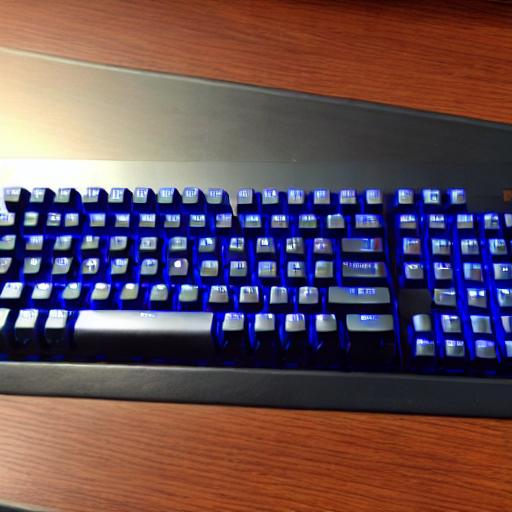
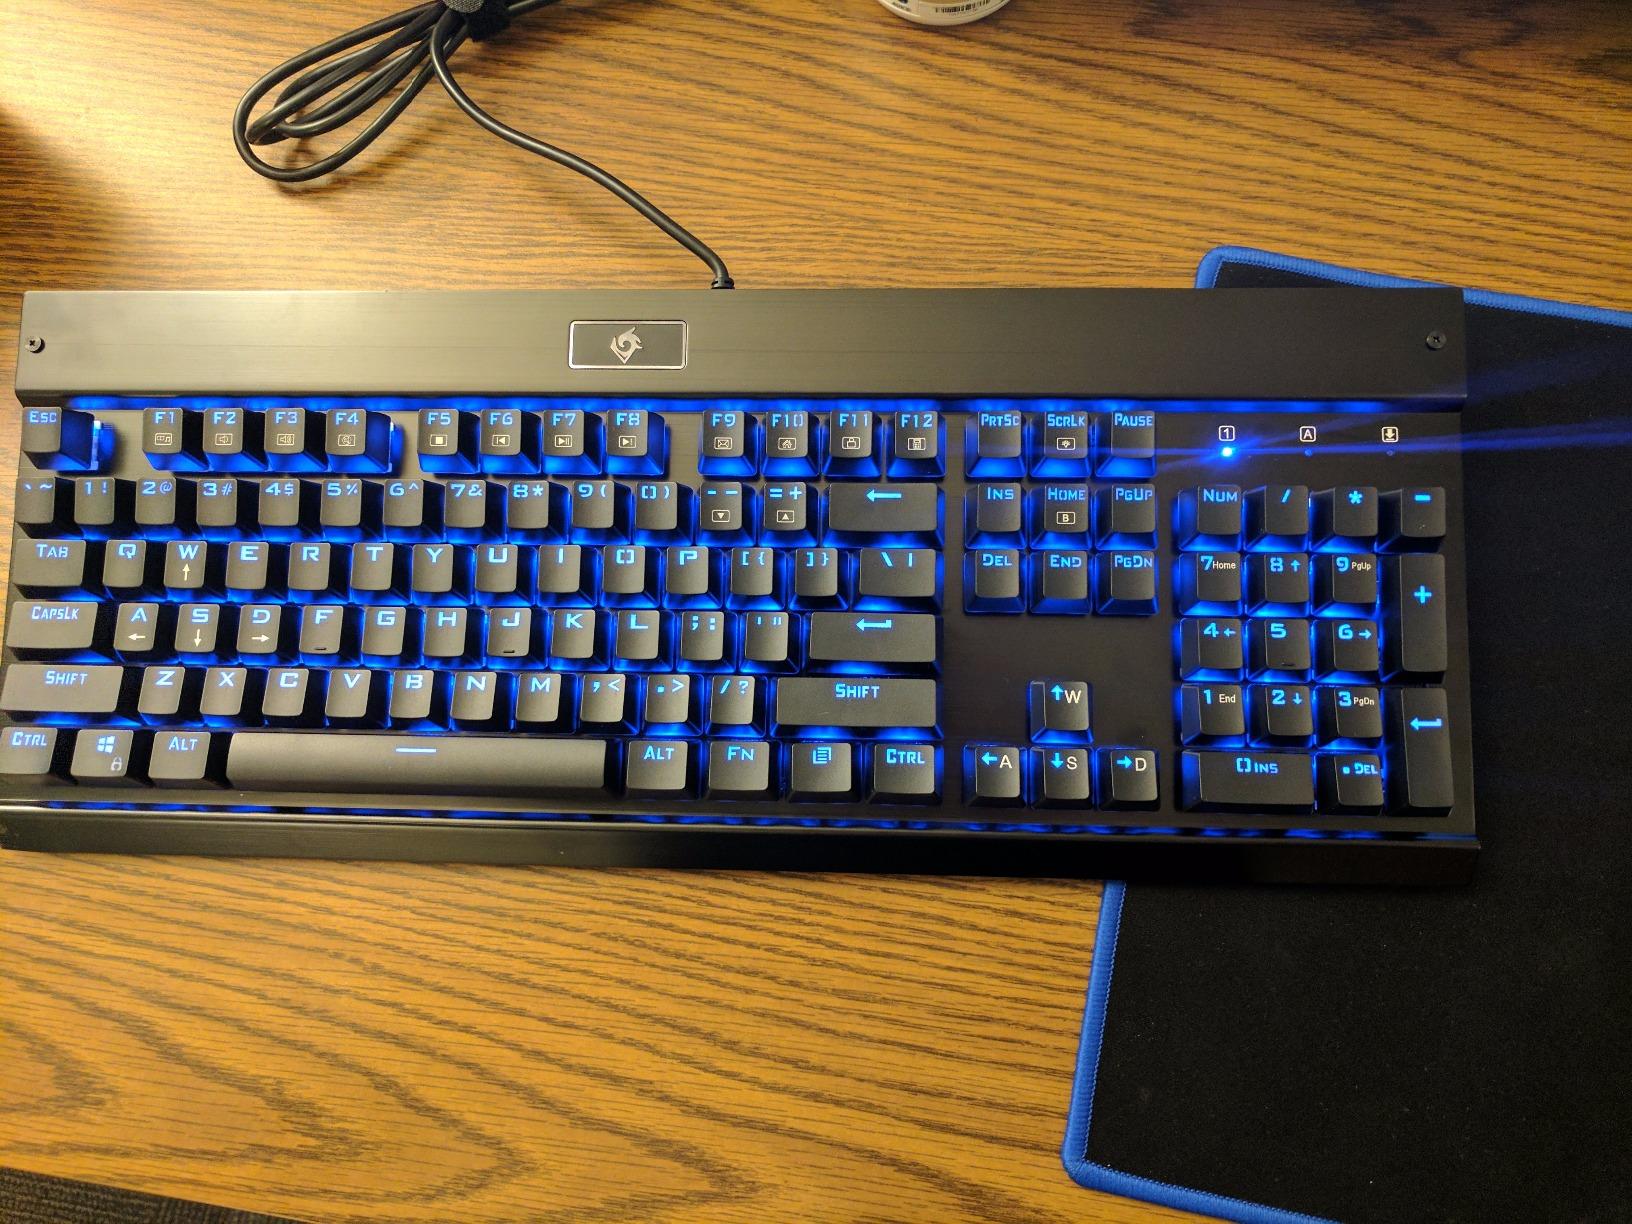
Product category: keyboard
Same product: no